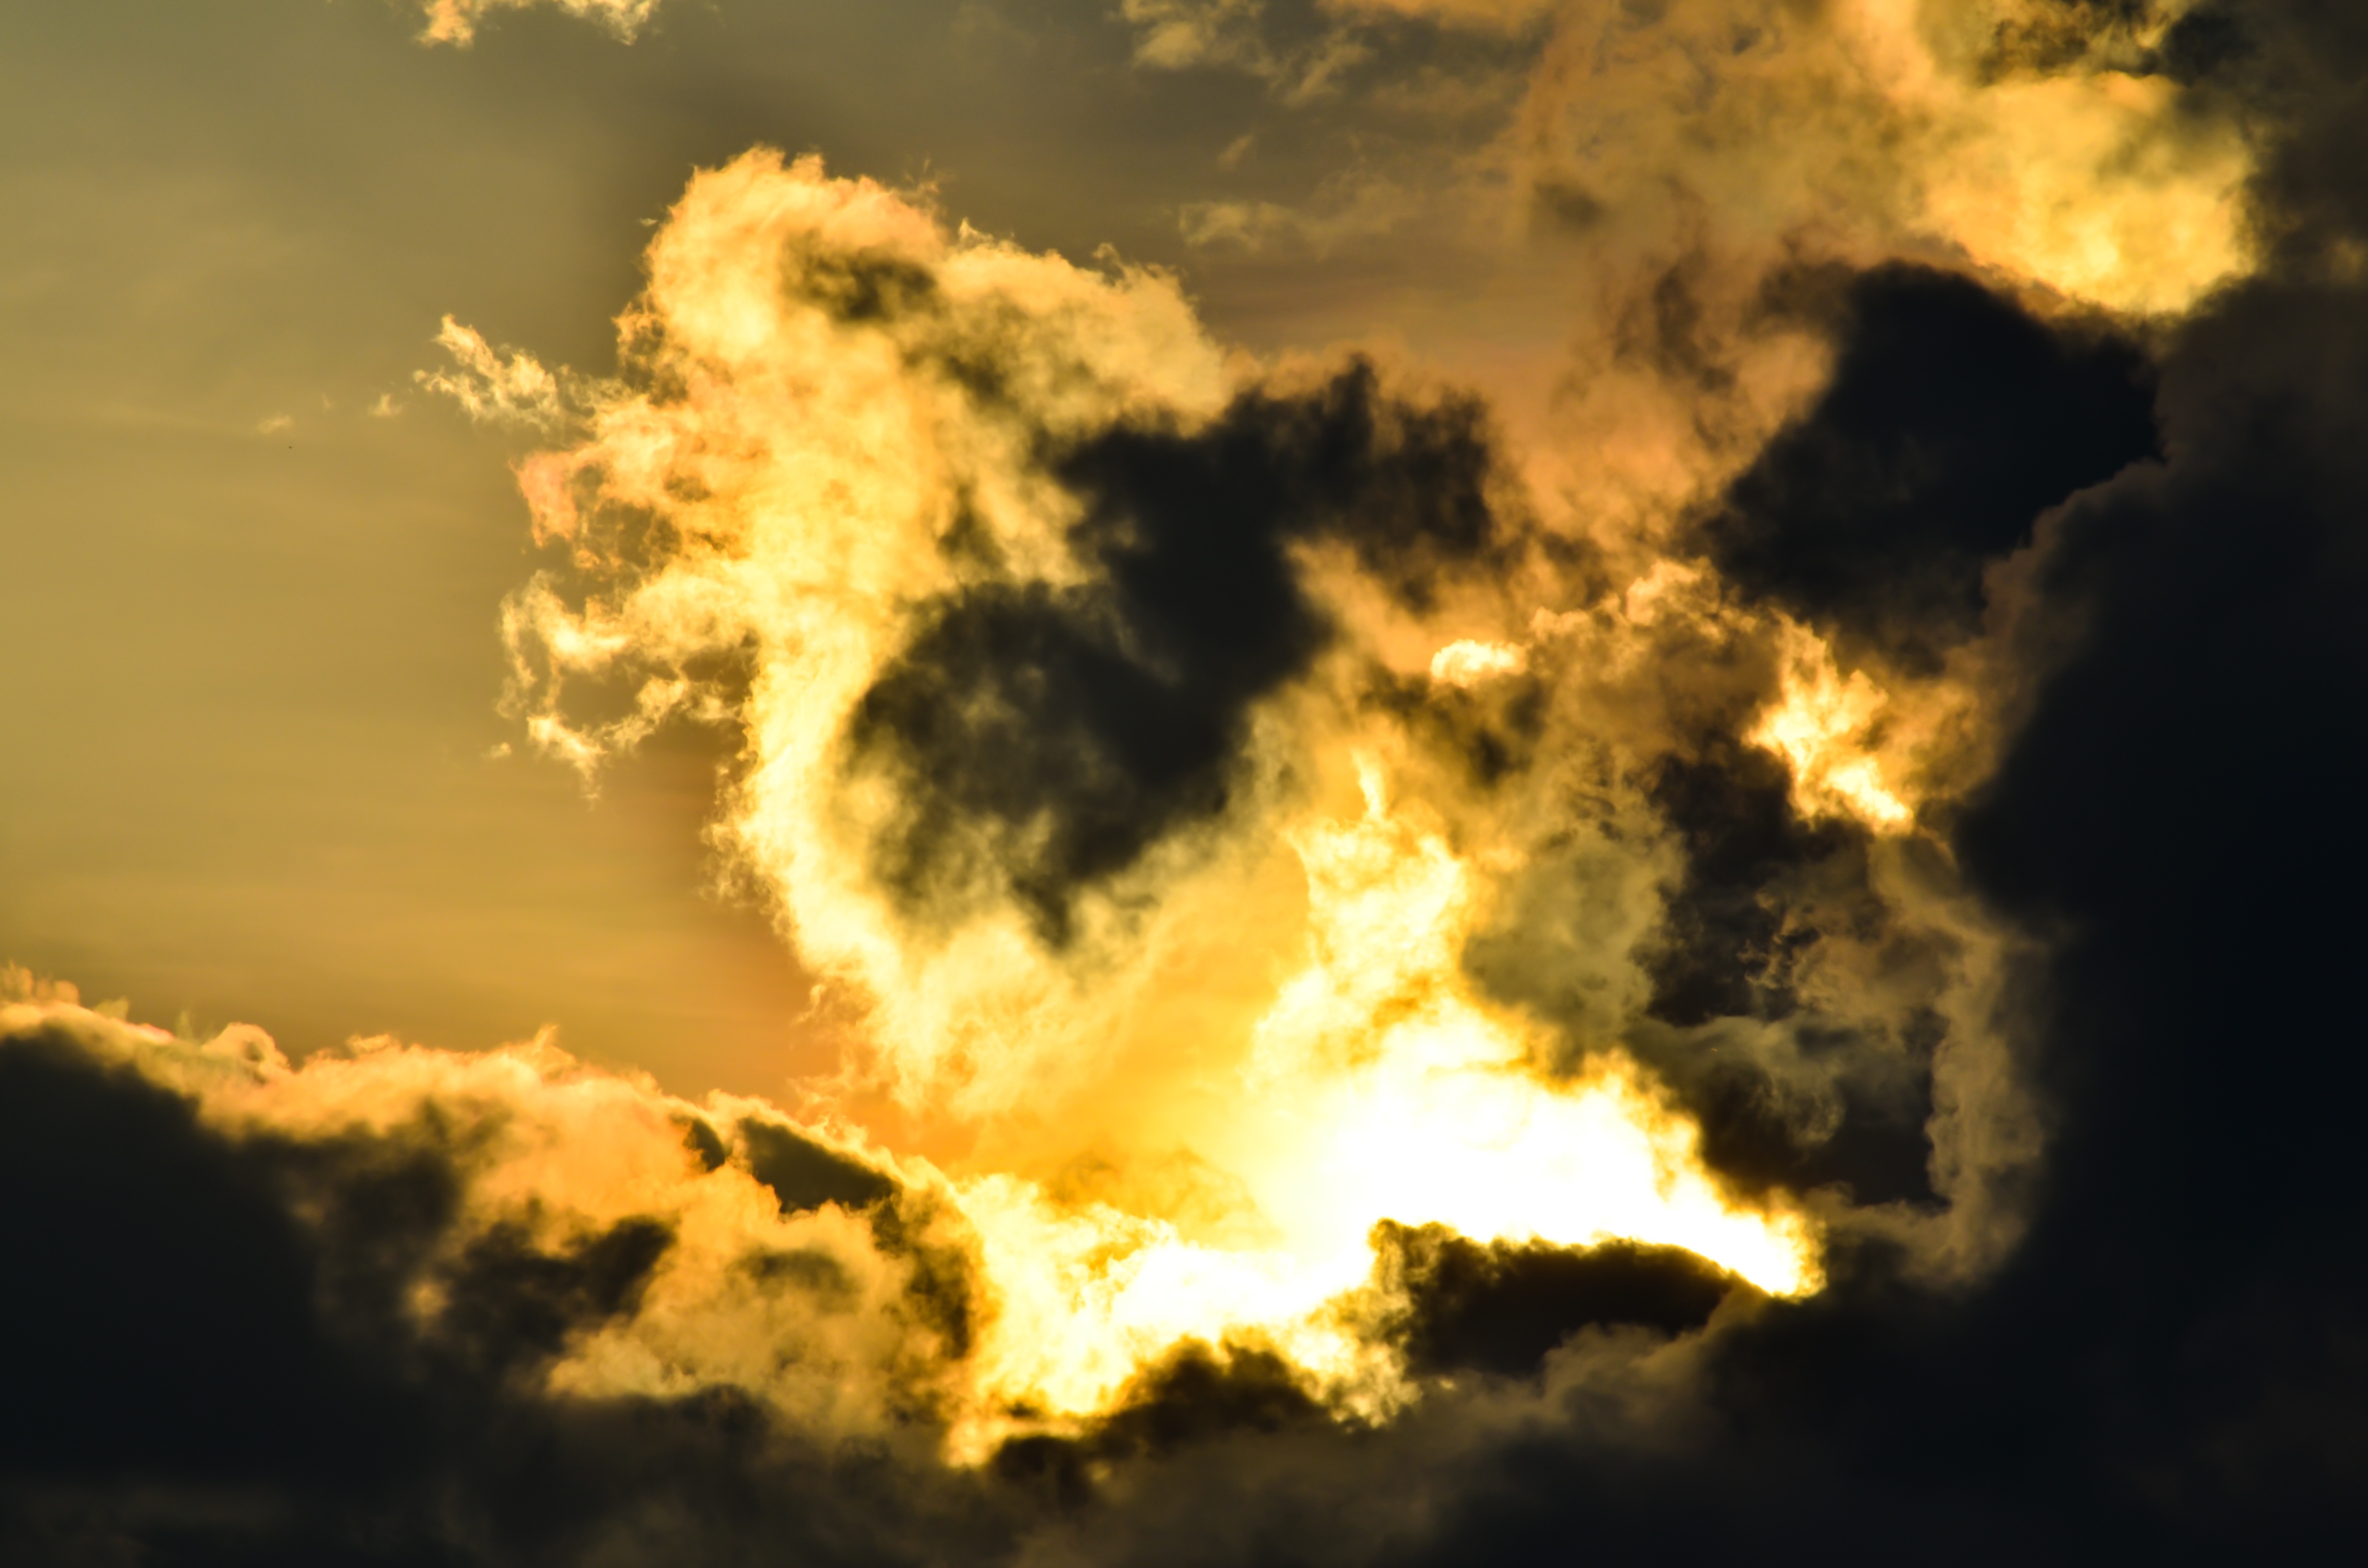
nature, cloud, sky, sun, sunset, sunlight, cloudy, atmosphere, clouds, skyscape, mood, clouded, depression, clouds sky, sky clouds, glim, meteorological phenomenon, atmosphere of earth